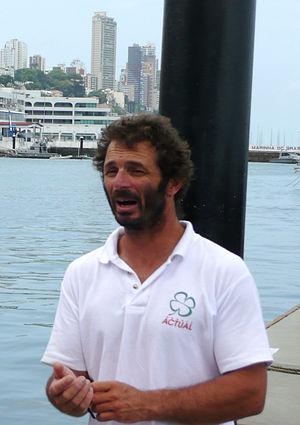
Yves Le Blevec, skipper spécialiste de la course au large
Yves Le Blevec, né à Palaiseau le 15 juillet 1965, est un navigateur et skipper professionnel français spécialiste de la course au large.
La Transgascogne 6.50, plus couramment appelée Transgascogne, est une course à la voile pour les bateaux de la classe Mini. Elle se dispute dans le golfe de Gascogne, en deux étapes, les années impaires. Depuis 2017, le départ et l'arrivée se font aux Sables-d'Olonne.